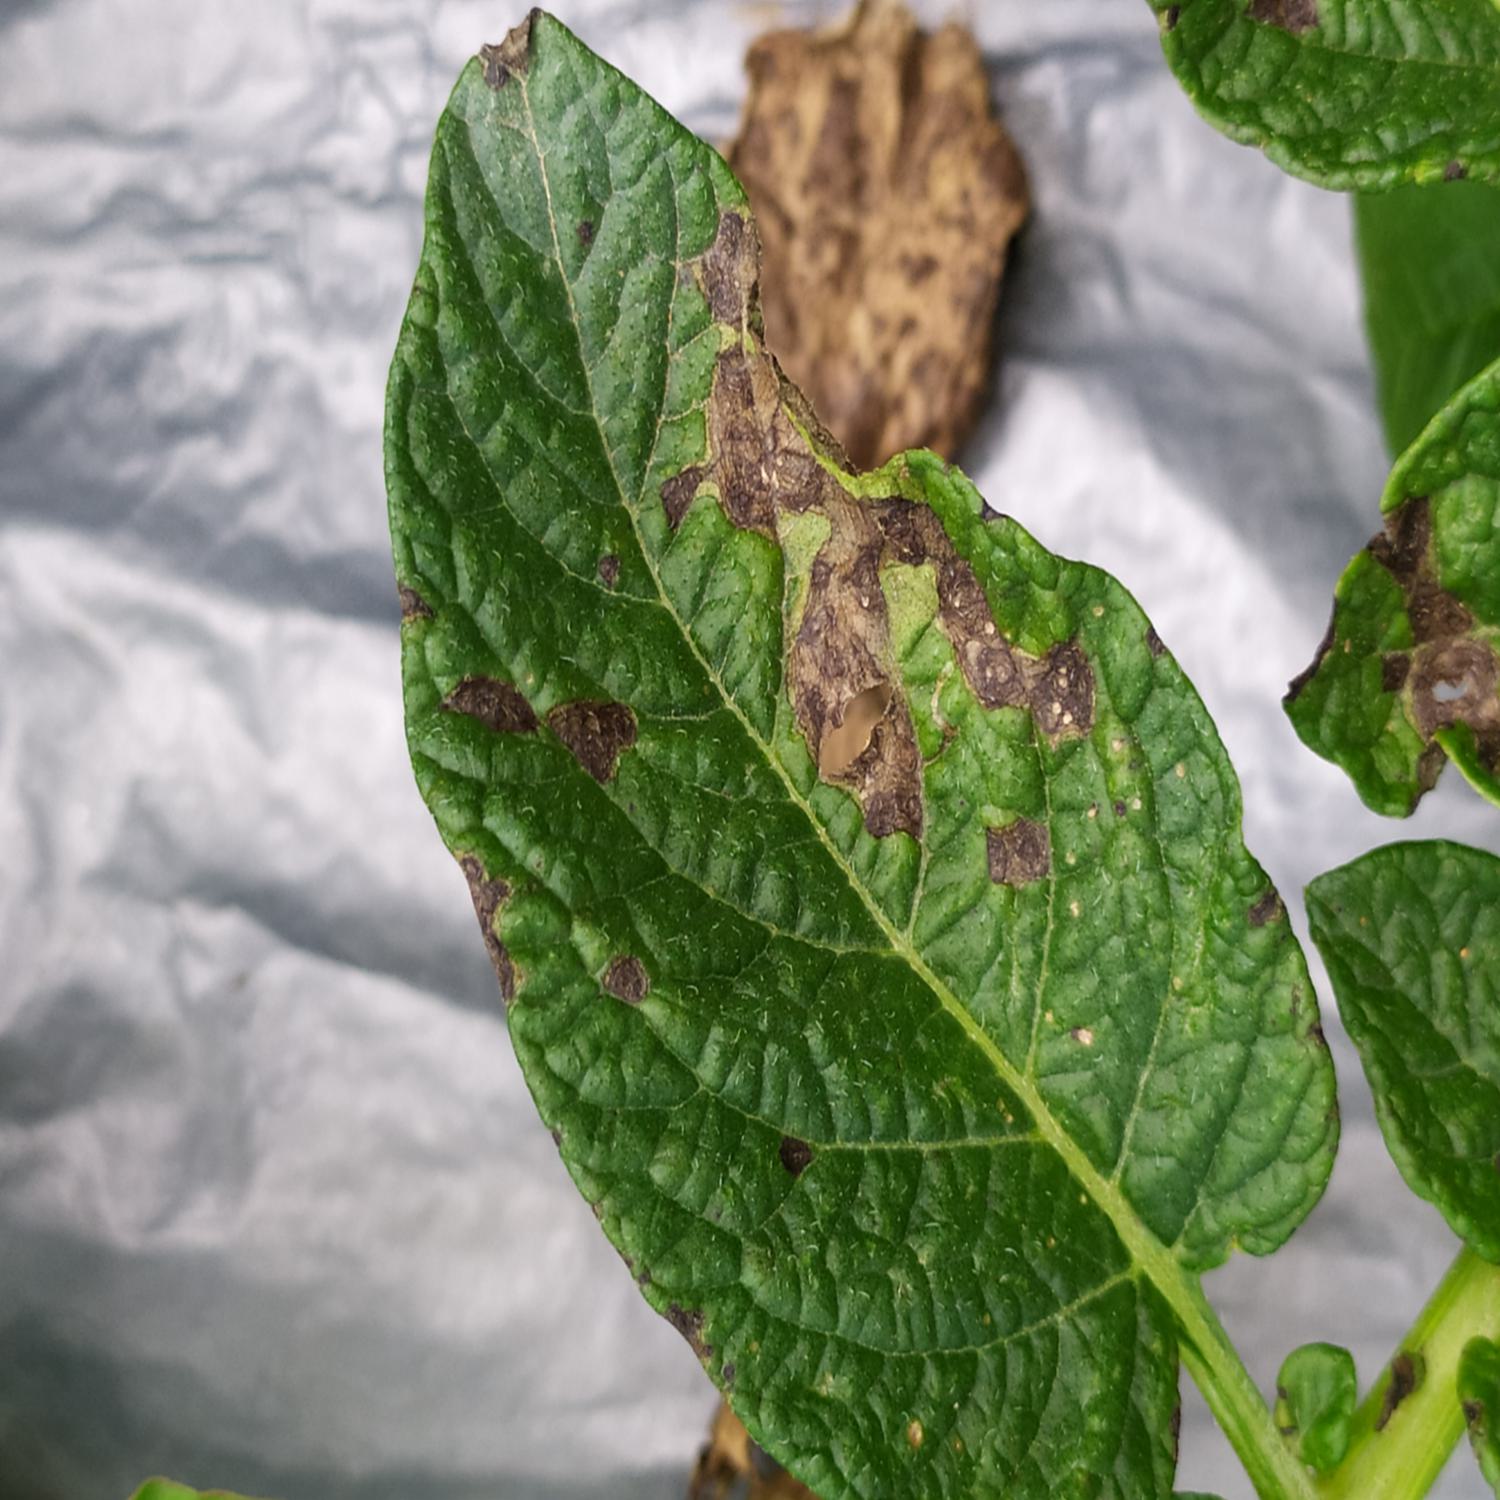
Label: Fungi